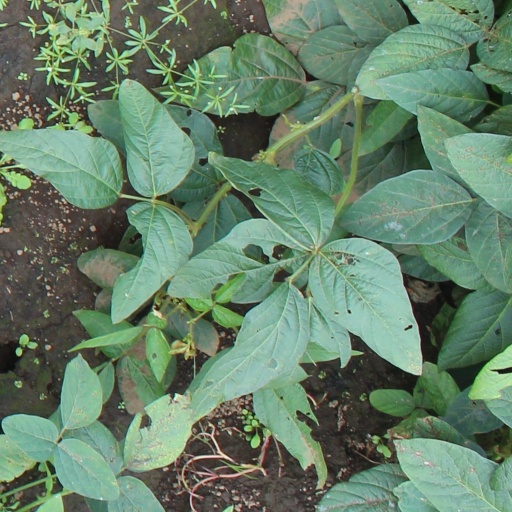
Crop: soybean